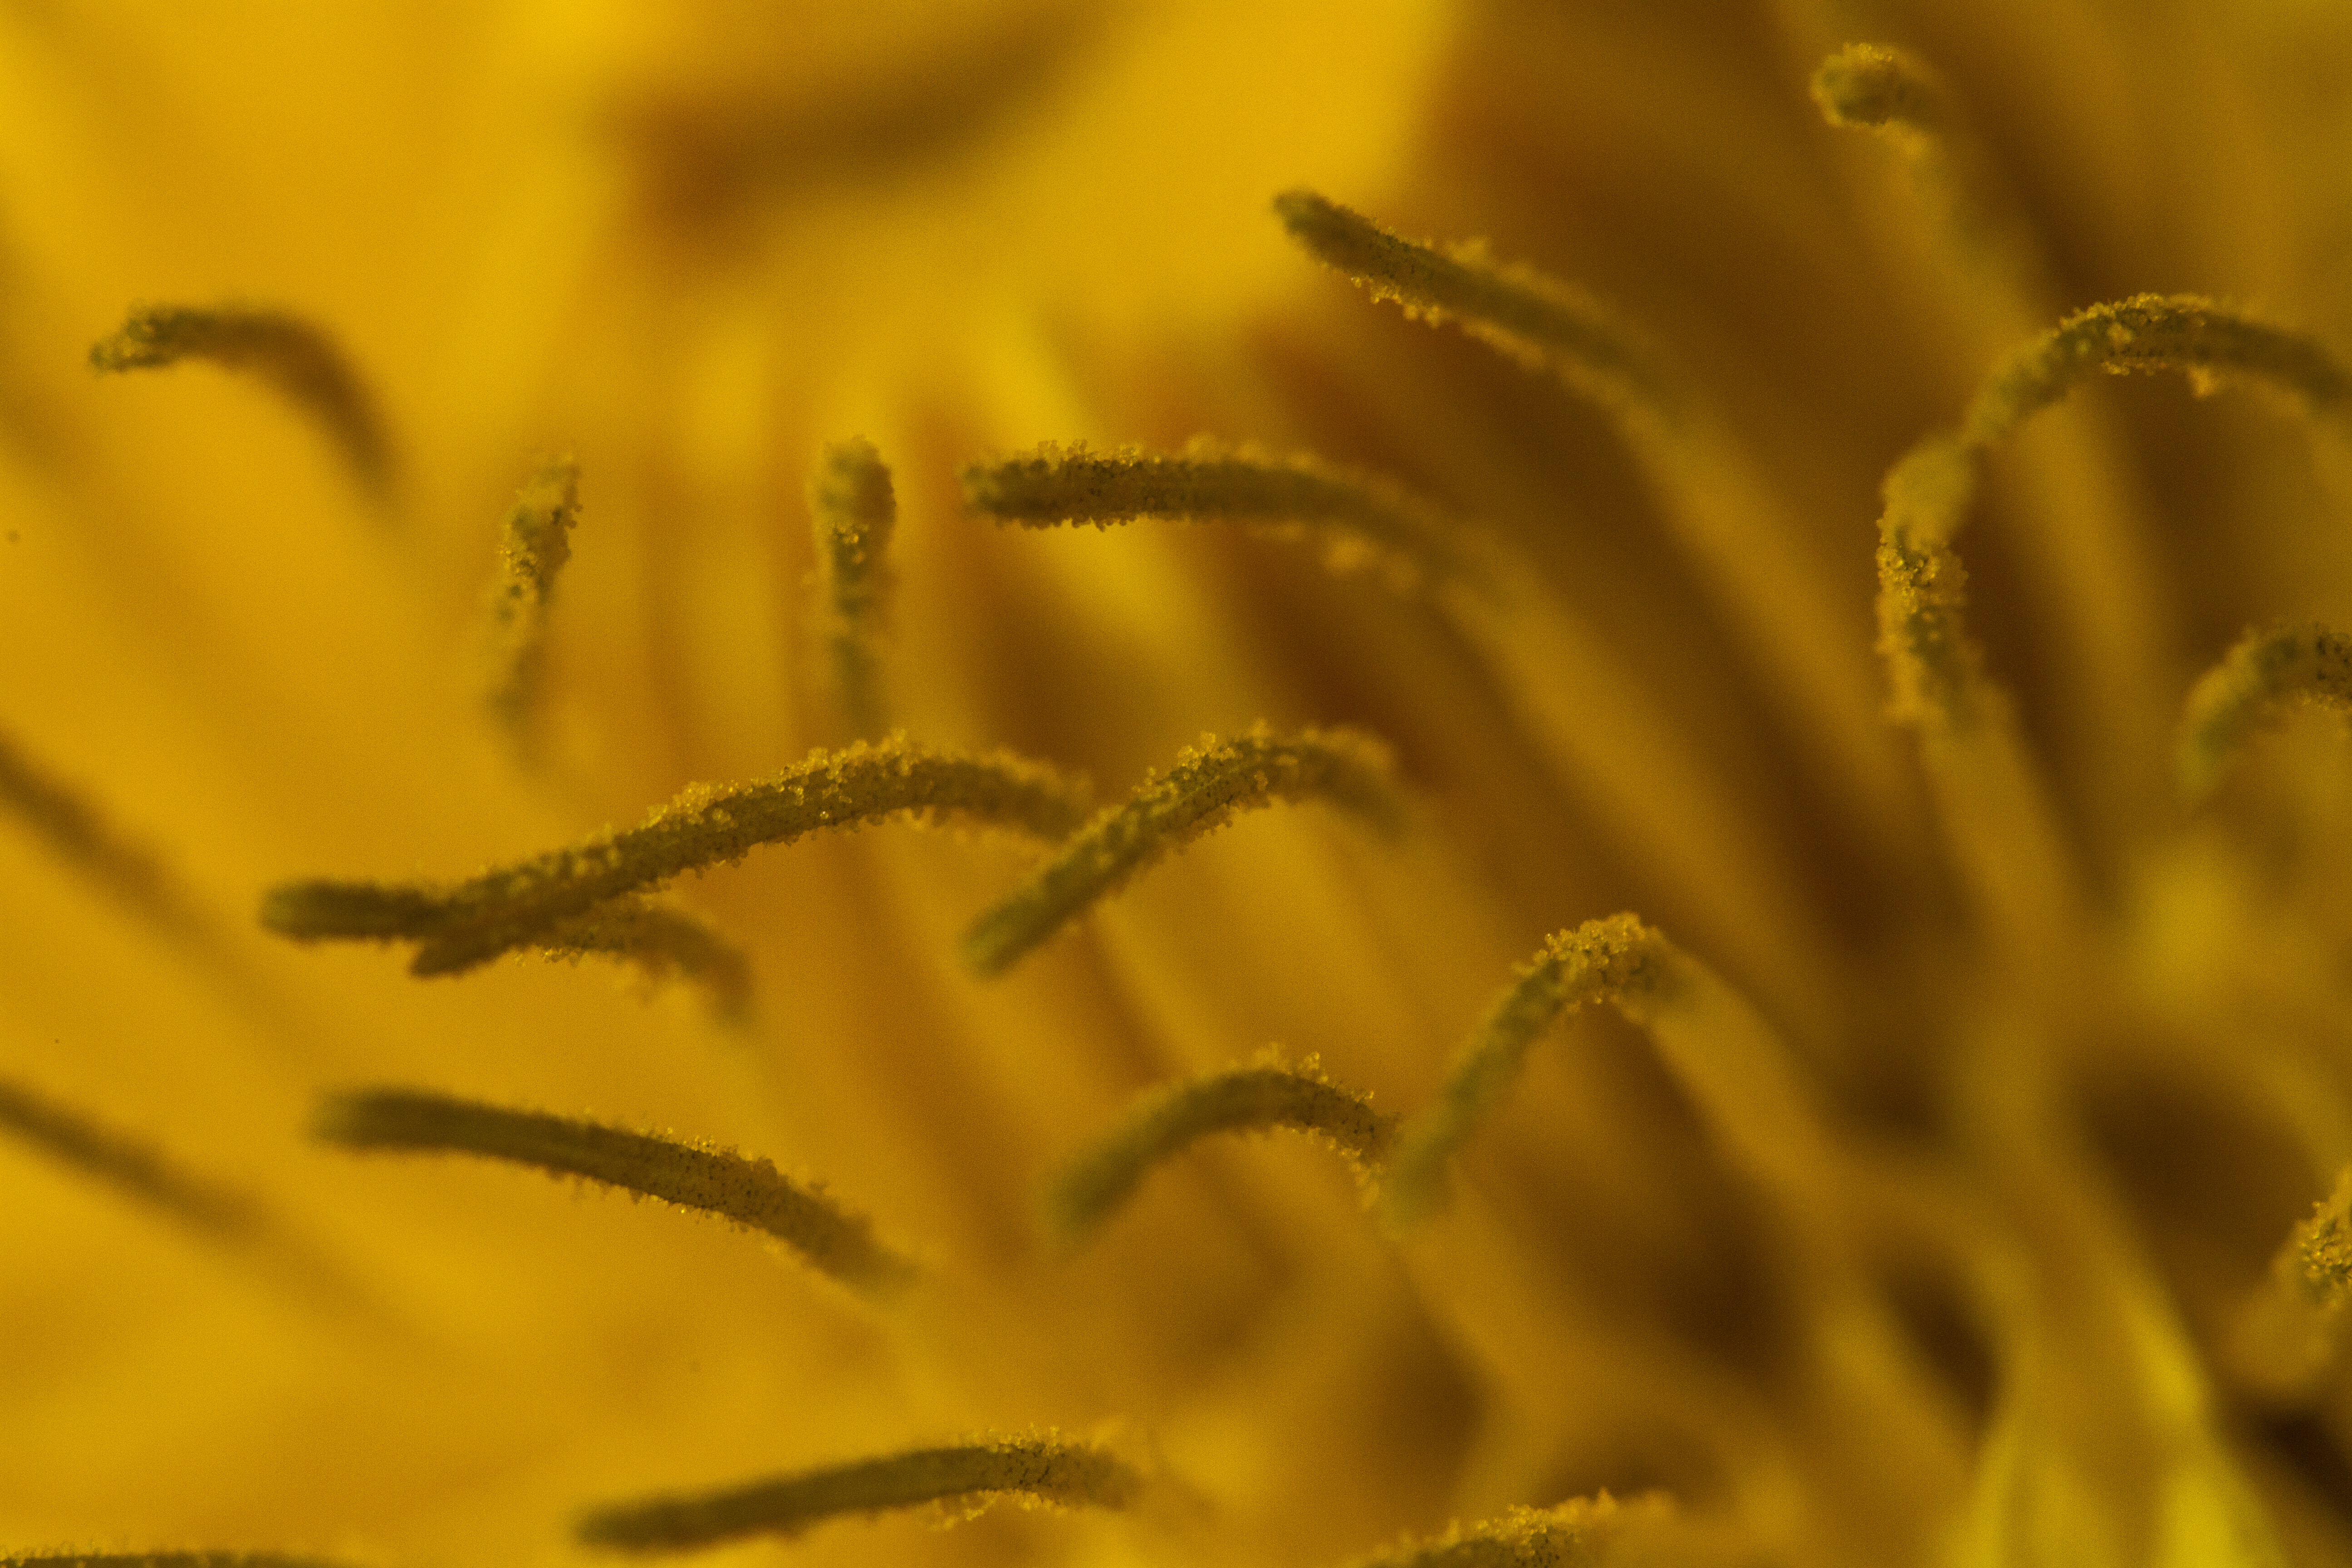
grass, branch, plant, field, photography, sunlight, leaf, flower, pollen, yellow, flora, close up, uk, peterborough, macro photography, flowering plant, daisy family, grass family, plant stem, land plant